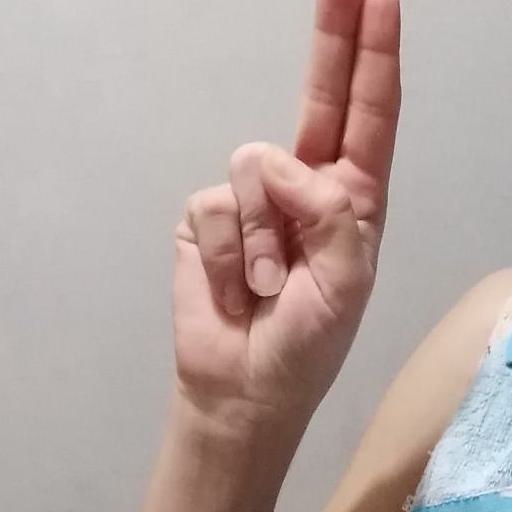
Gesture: two_up